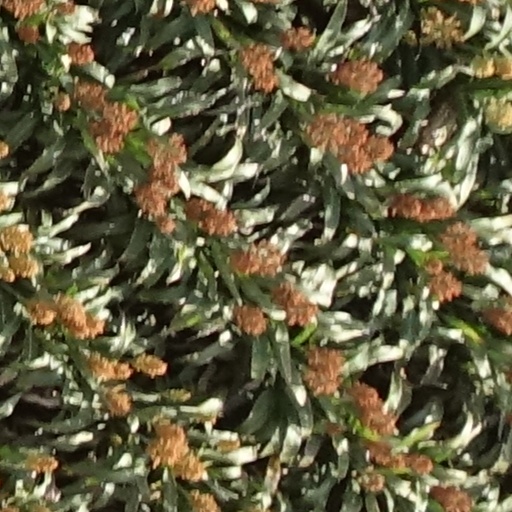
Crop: sorghum